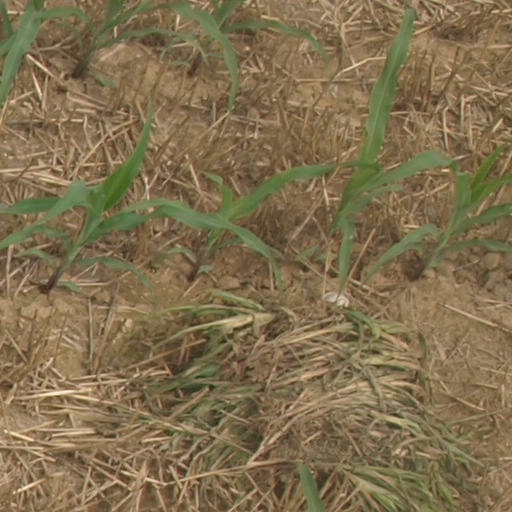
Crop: maize; corn